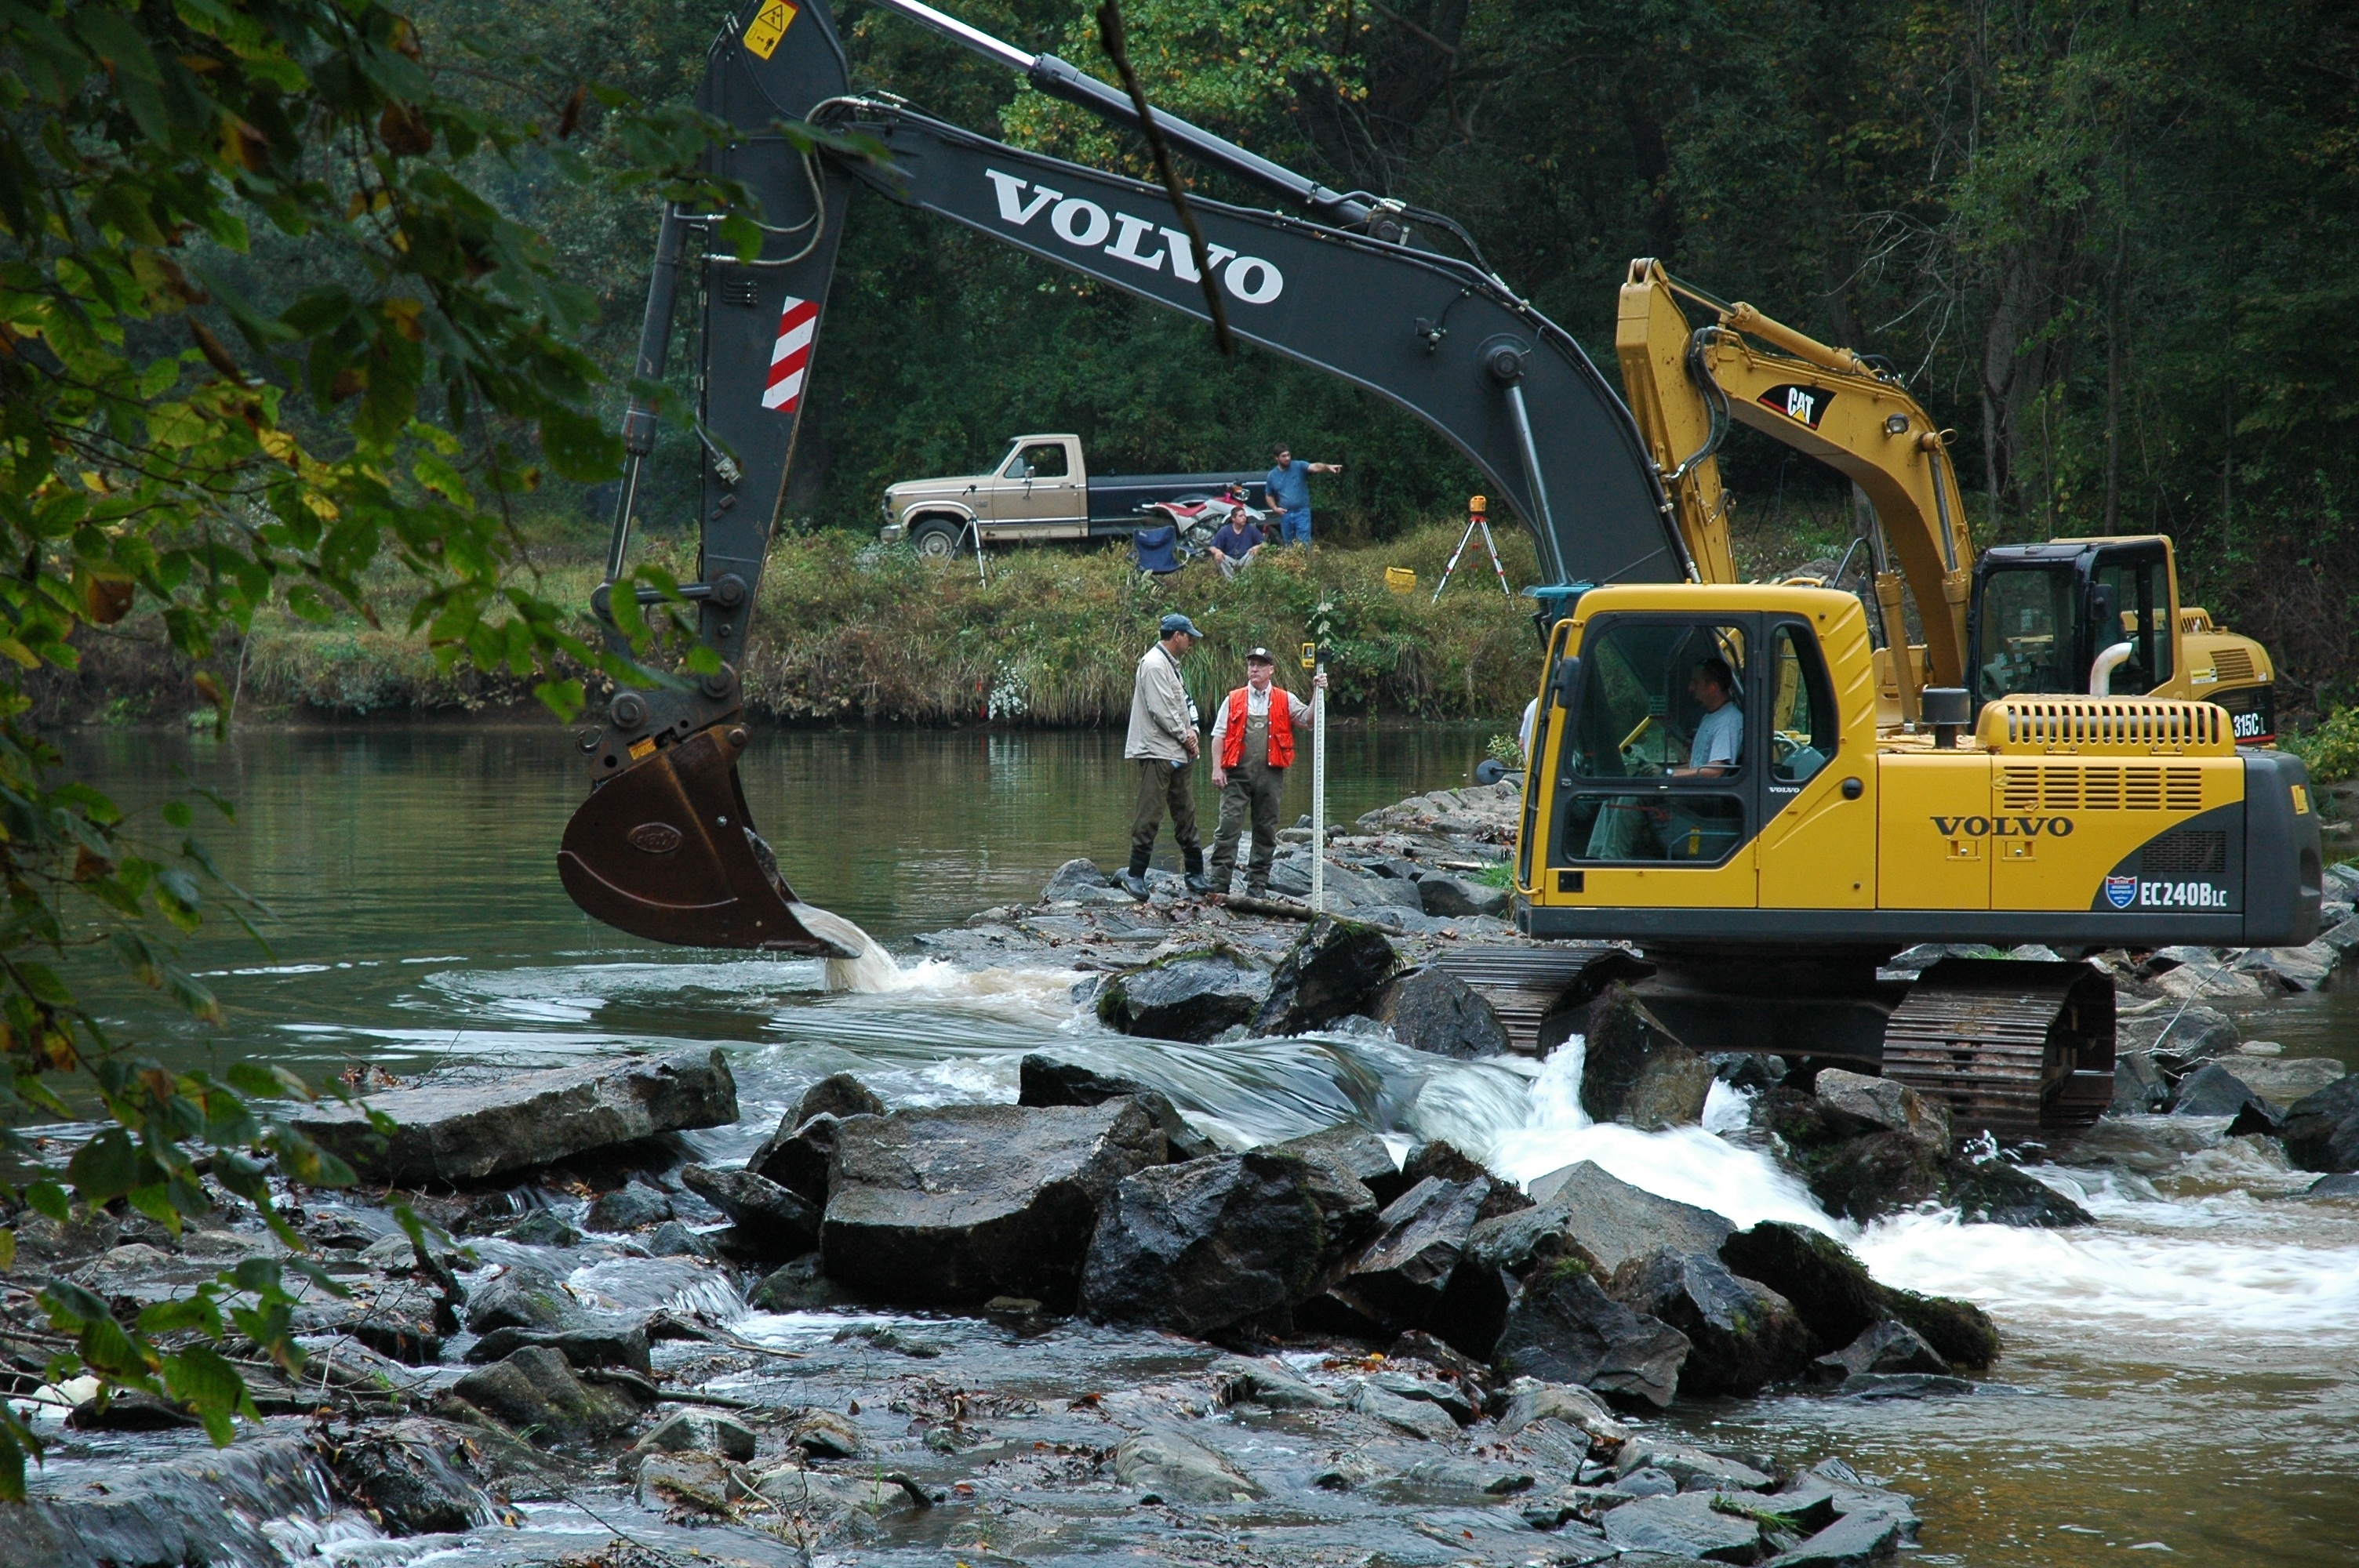
work, water, building, river, stream, construction, vehicle, equipment, industrial, machine, machinery, yellow, waterway, outdoors, digging, digger, heavy, development, maintenance, scoop, dredging, backhoe, constructing, geological phenomenon